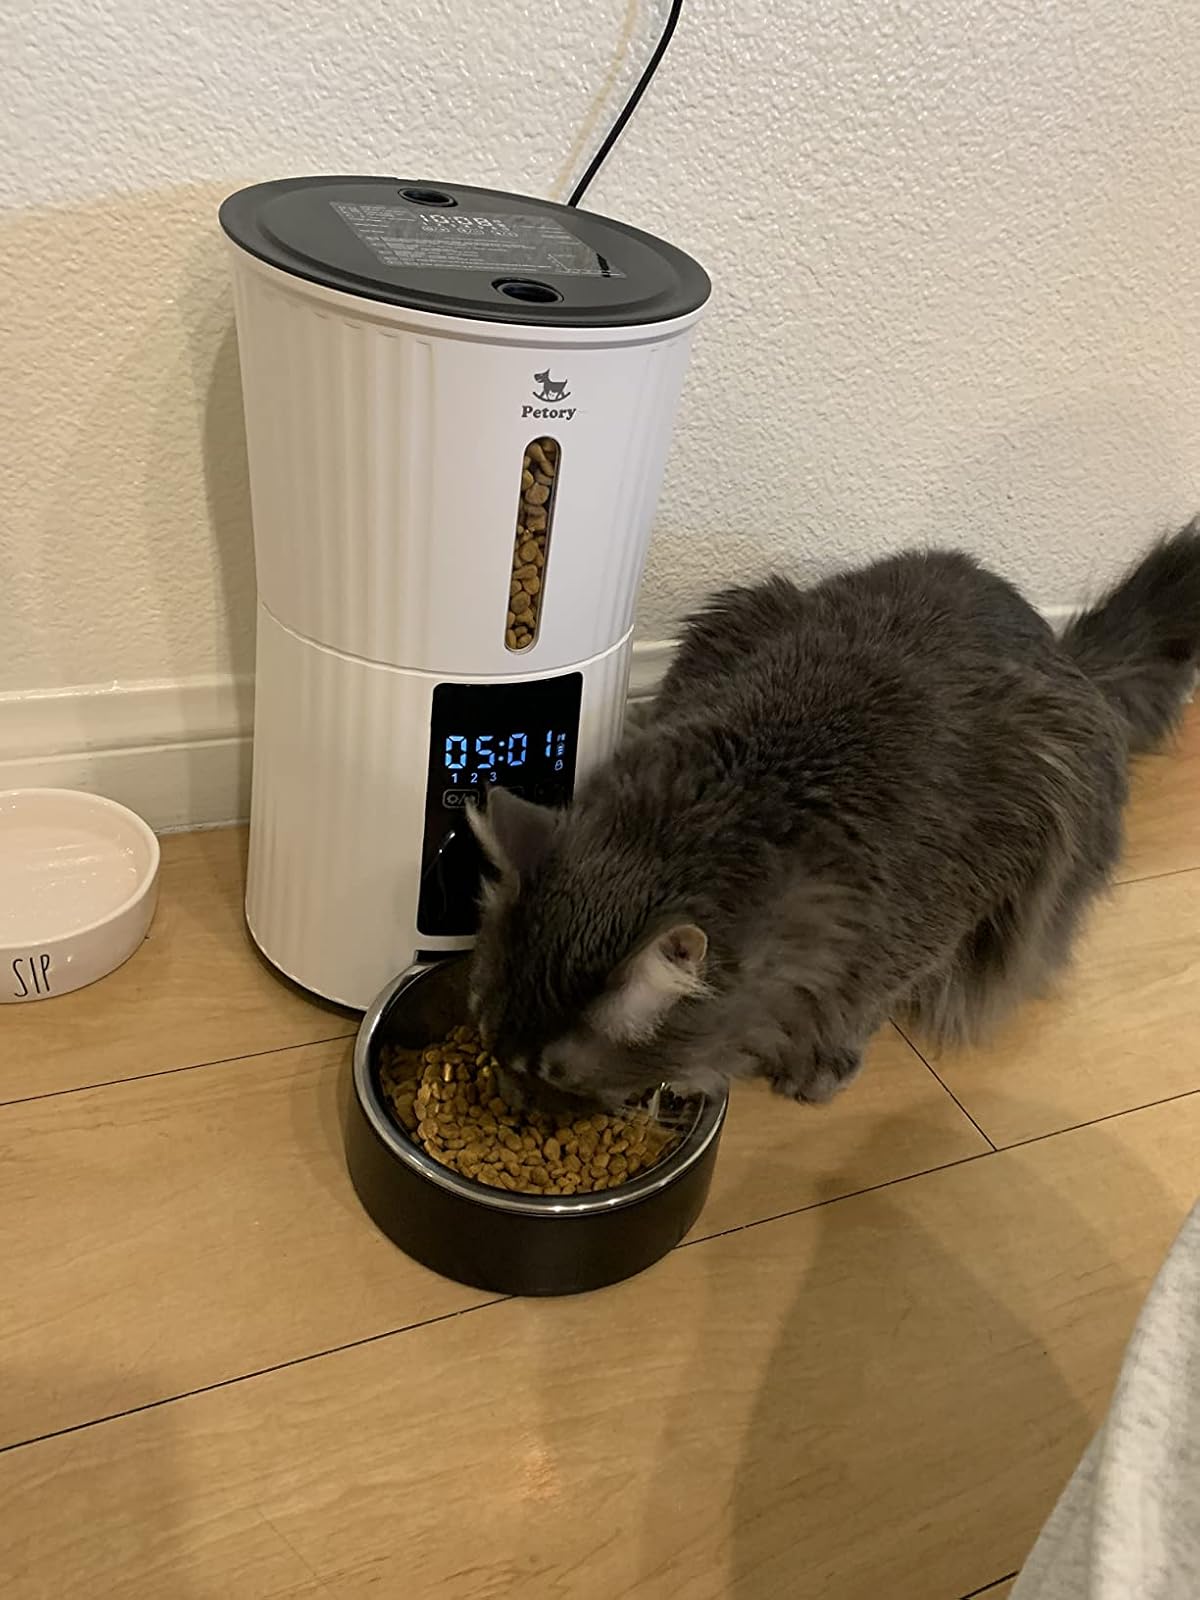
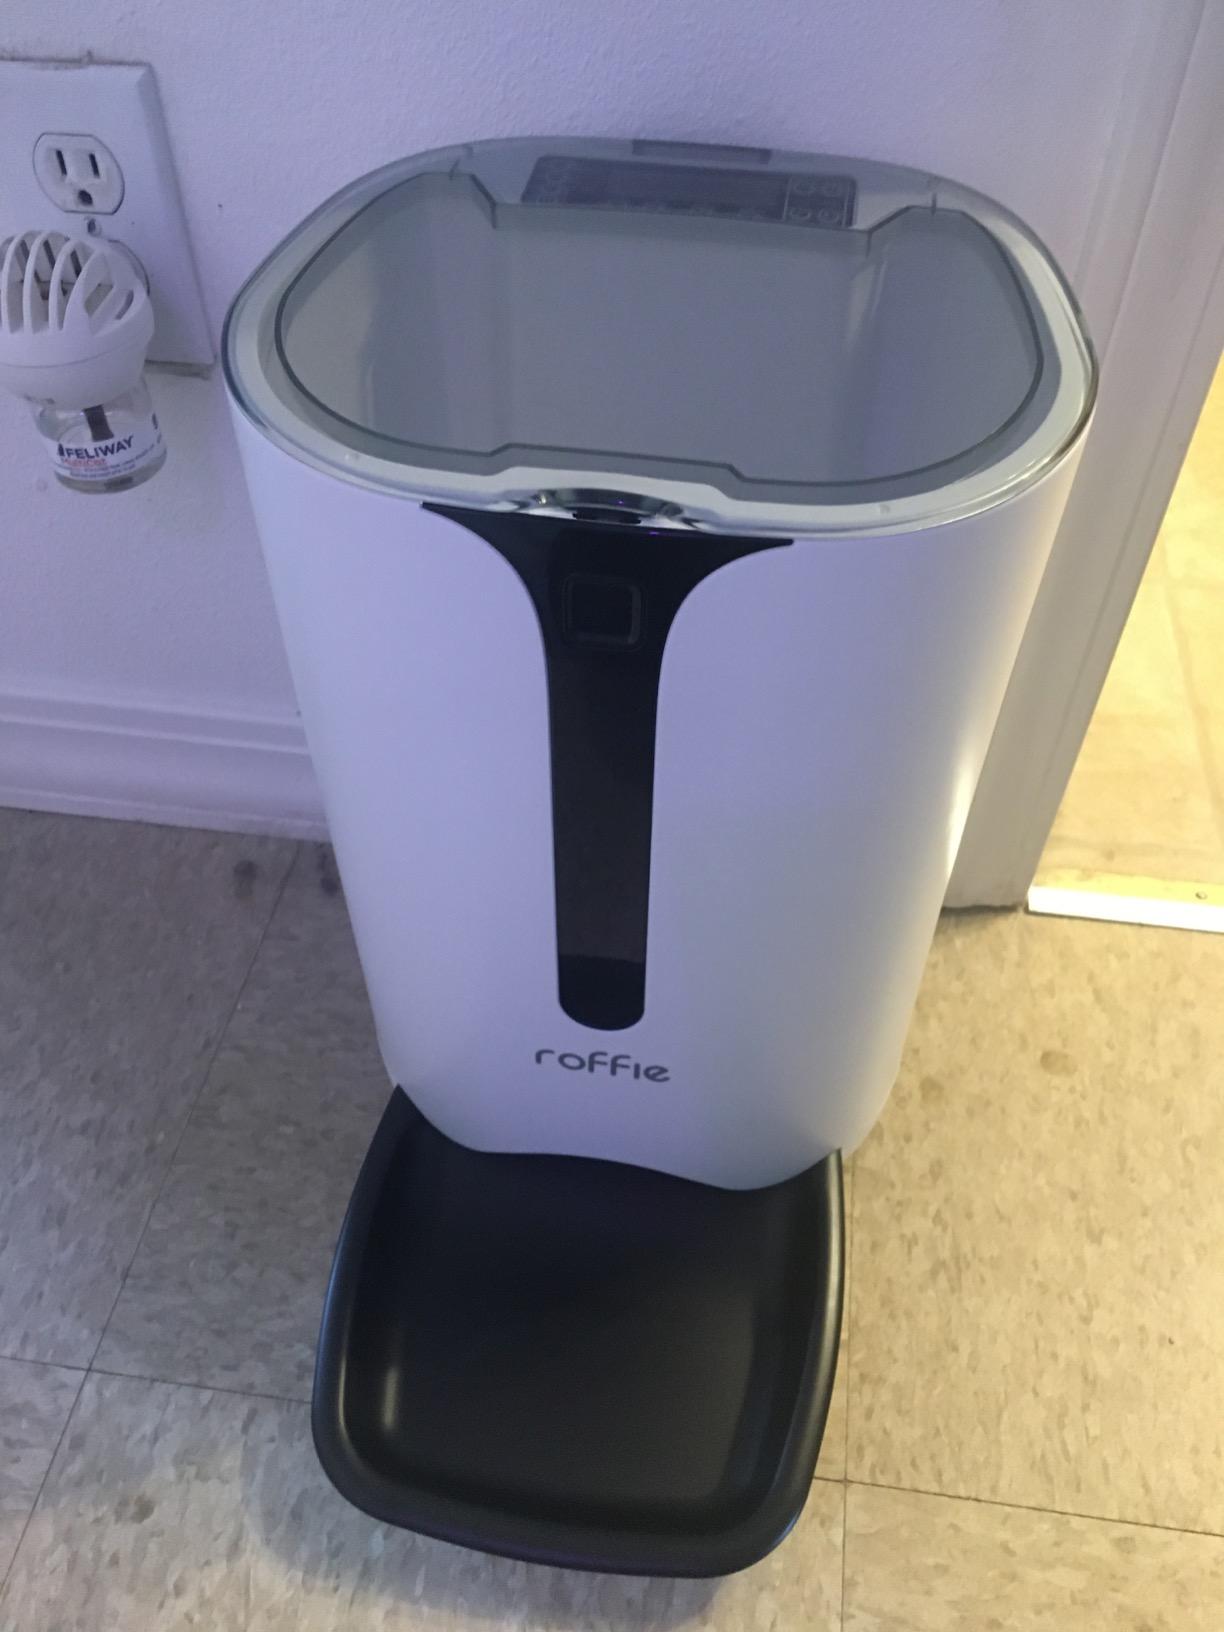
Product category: items_feeder
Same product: no